Mithridates VI Eupator

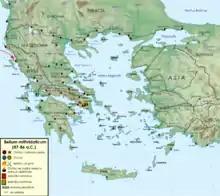
First Mithridatic War, 87–86 BC

The next ruler of Bithynia, Nicomedes IV of Bithynia, was a figurehead manipulated by the Romans. Mithridates plotted to overthrow him, but his attempts failed and Nicomedes IV, instigated by his Roman advisors, declared war on Pontus. Rome itself was at the time involved in the Social War, a civil war with its Italian allies; as a result, there were only two legions present in all of Roman Asia, both in Macedonia. These legions combined with Nicomedes IV's army to invade Mithridates' Kingdom of Pontus in 89 BC. Mithridates won a decisive victory, scattering the Roman-led forces. His victorious forces were welcomed throughout Anatolia. The following year, 88 BC, Mithridates ordered a massacre of Roman and Italian settlers remaining in several major Anatolian cities, including Pergamon and Tralles, essentially wiping out the Roman presence in the region. As many as 80,000 people are said to have perished in the killings. The episode is known as the Asiatic Vespers.